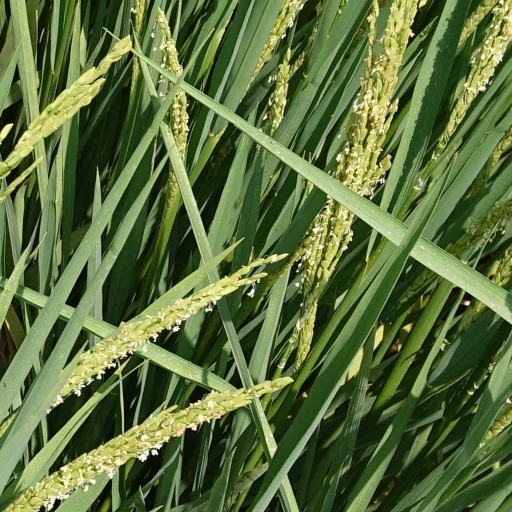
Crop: rice